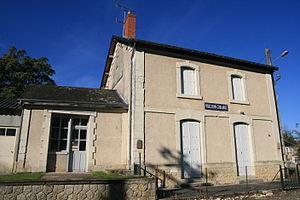
Villeloin-Coulangé est une commune française de la région Centre-Val de Loire située dans le département d'Indre-et-Loire, au sud-est de Tours. D'une superficie de 3 452 hectares, la commune fait partie de la communauté de communes Loches Sud Touraine dans le canton de Loches. En 2014, elle comptait 647 habitants, répartis entre le bourg et l'ensemble des hameaux. Ses habitants sont appelés les Villaloupéens.